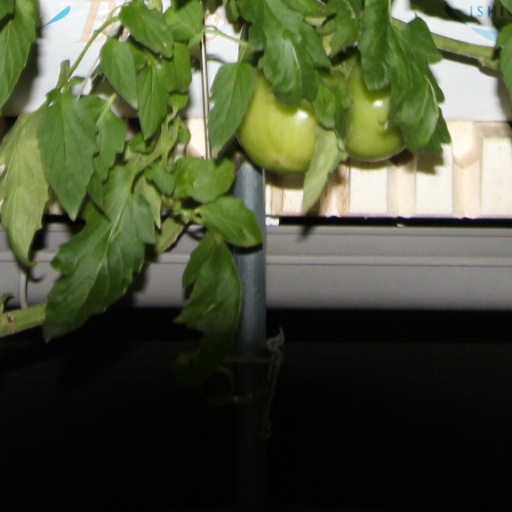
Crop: tomato